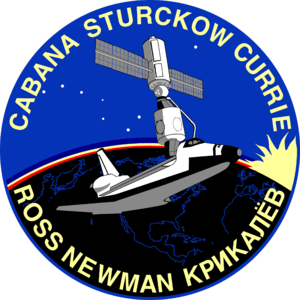
STS-95
STS-88
STS-95 var Discoverys 25. rumfærge-mission. Den blev opsendt d. 29. oktober 1998 og vendte tilbage den d. 7. november 1998.